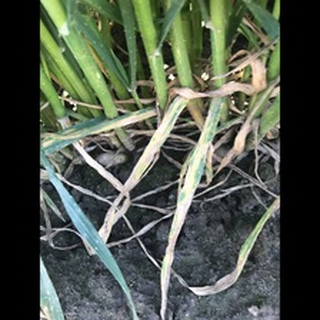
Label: wheat_septoria